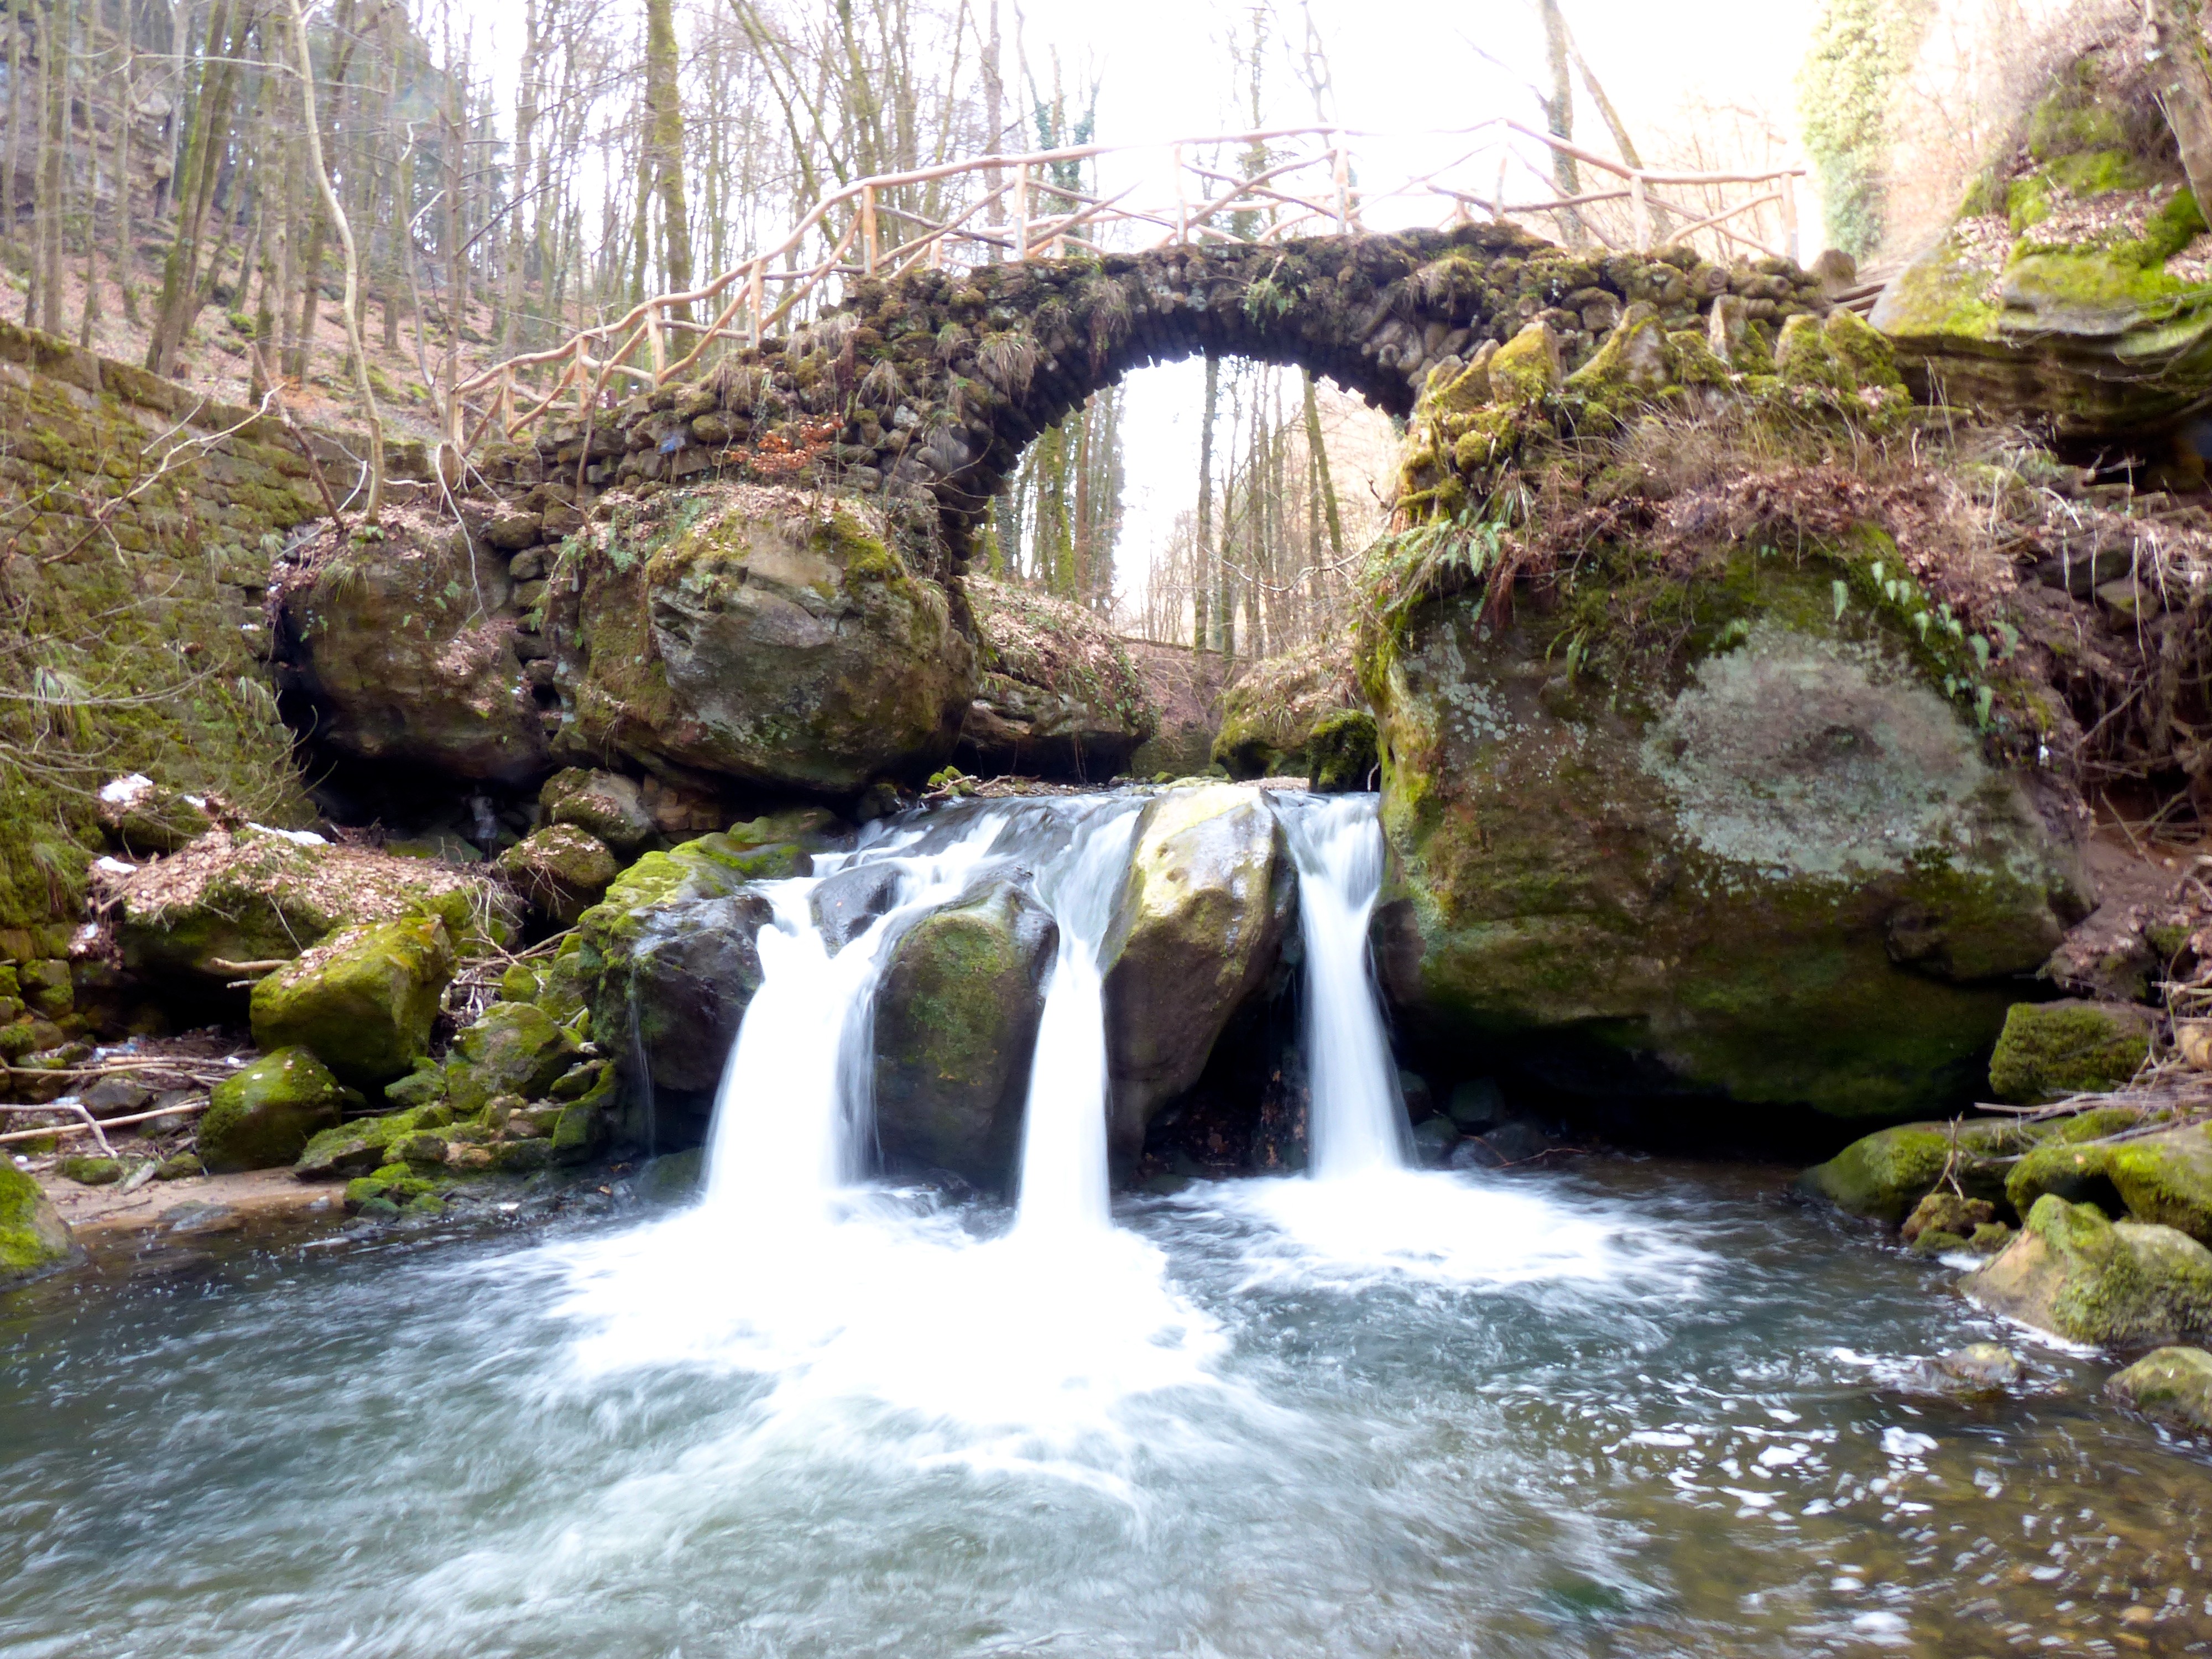
waterfall, river, travel, europe, stream, rapid, body of water, rainforest, luxembourg, water feature, watercourse